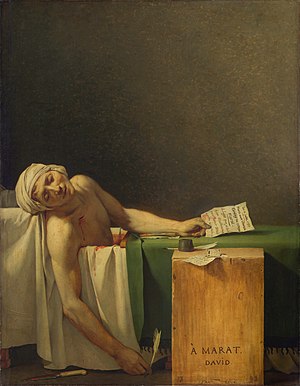
Jean-Paul Marat
Jean-Paul Marat malet af Jacques-Louis David.
Jean-Paul Marat var en schweiziskfødt fransk videnskabsmand og læge, der arbejdede i England, men er mest kendt for sin aktivitet under Den Franske Revolution.